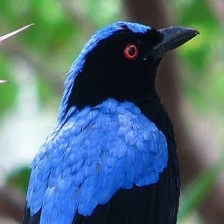
Species: FAIRY BLUEBIRD
Scientific name: IRENA